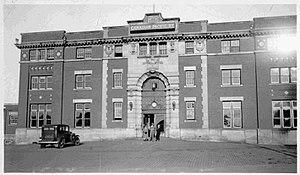
La gare Union de Thunder Bay à Thunder Bay, en Ontario, est une ancienne gare commune du Canadien Pacifique et du Grand Tronc Pacifique. Elle se trouvait dans la ville de Fort William, maintenant la ville de Thunder Bay. Elle est une Gare ferroviaire patrimoniale du Canada.